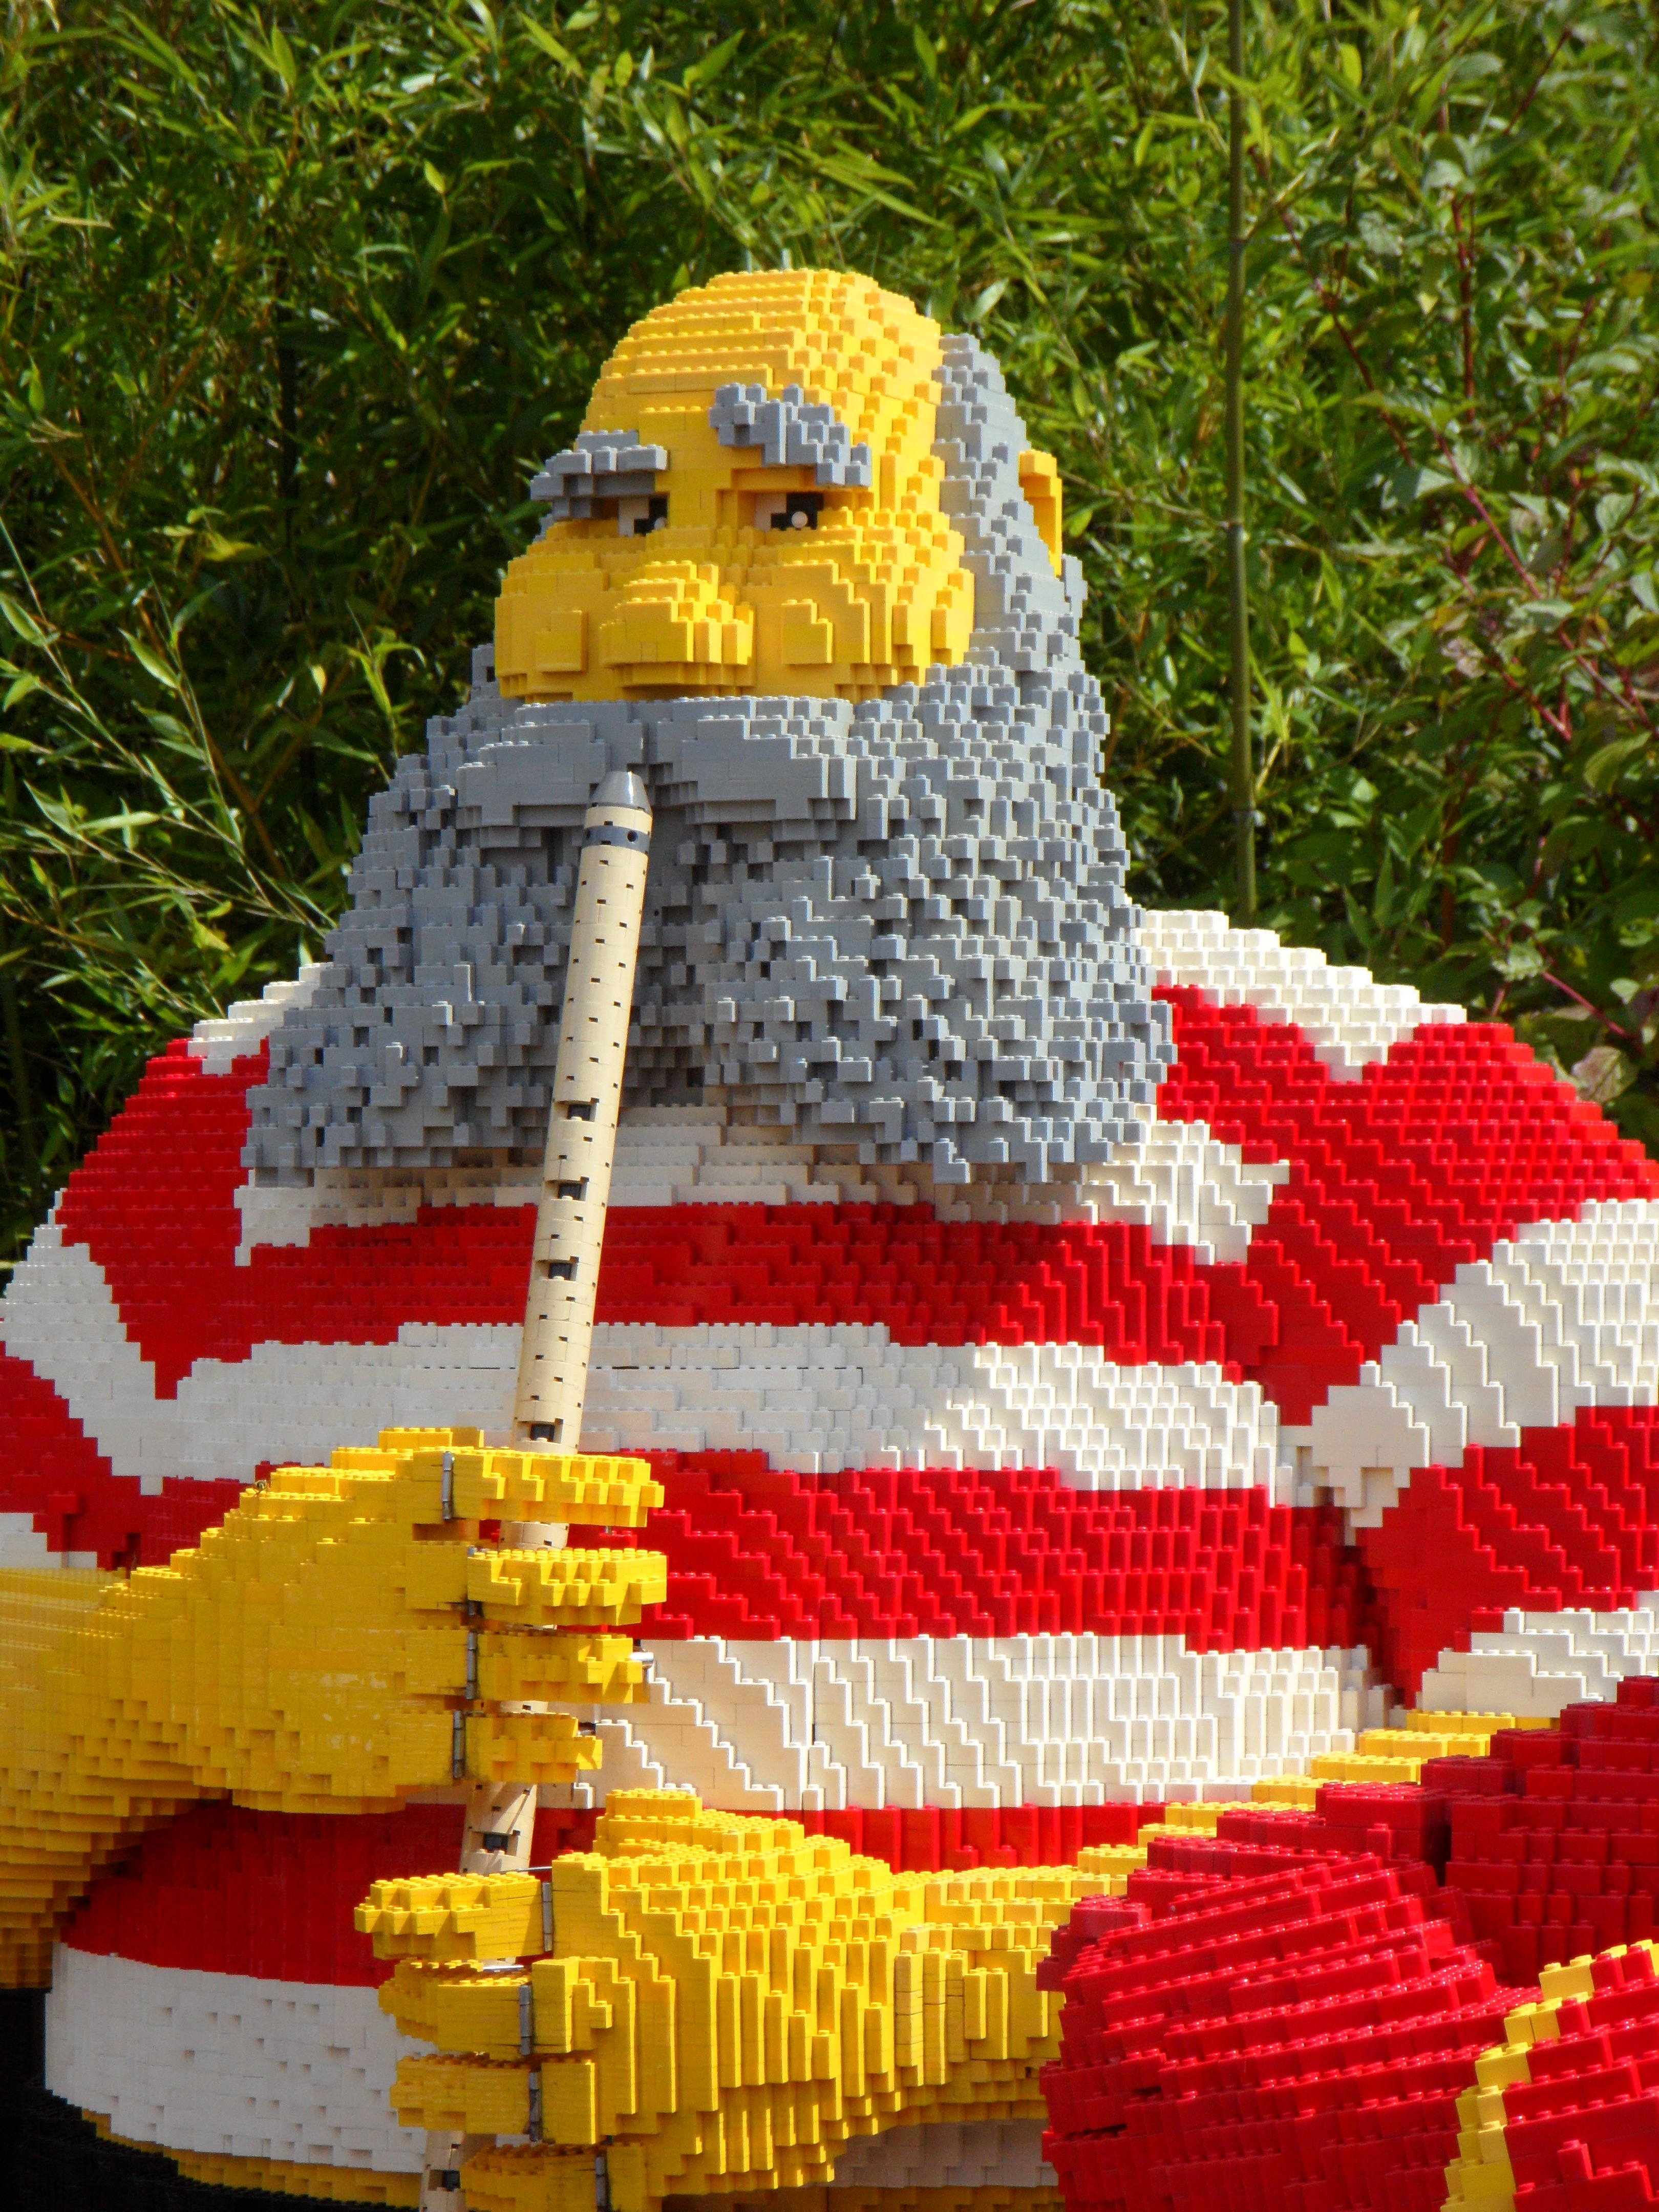
man, music, flower, food, red, yellow, dessert, cake, theme park, crochet, sculpture, art, children, figure, toys, lego, flute, built, bearded, whistle, legoland, building blocks, legos, out of legos